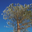
Label: pine_tree